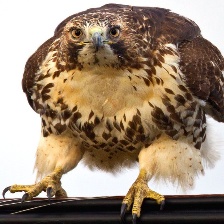
Species: RED TAILED HAWK
Scientific name: BUTEO JAMAICENSIS